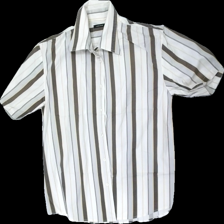
View: front
Type: Shirt
Category: Men
Brand: Not in the list
Brand text on label: Selected
Colors: White, Beige, Grey
Material: 100% Cotton
Pattern: Striped
Cut: Regular, Cropped
Size: L
Season: All
Price range: 50-100
Recommended usage: Reuse